Kiewa Hydroelectric Scheme

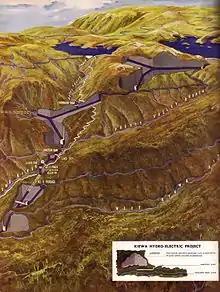
The scheme as intended by the SECV in 1948

The Kiewa Hydroelectric Scheme is the largest hydro-electric scheme in the Australian state of Victoria and the second-largest in mainland Australia after the Snowy Mountains Scheme. The scheme is situated in the Australian Alps in north-eastern Victoria about from Melbourne and is wholly owned by AGL Energy. In 2024, AGL studied the options of expanding the scheme with pumped-storage hydroelectricity.